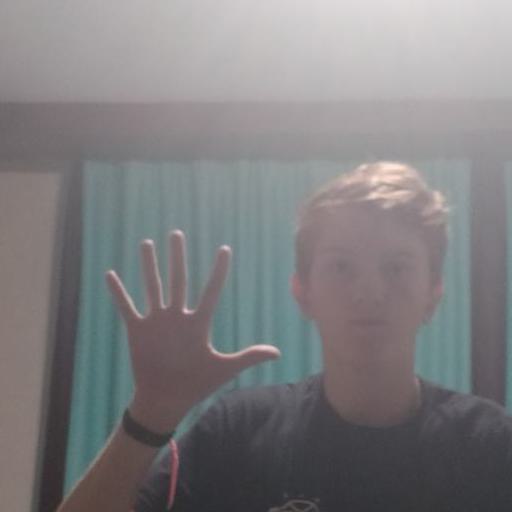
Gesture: palm